Rolling stock of the Croatian Railways

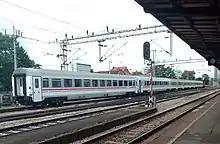
Shunting of railroad cars at Zagreb Central Station (2022)

Passenger railroad cars currently owned by Croatian Railways follow the general Eurofima coach design. Majority of them were manufactured in the factory Goša FOM between the 1970s and 1990s, and in 1991 they were inherited from Yugoslav Railways (division “ŽTP Zagreb”).